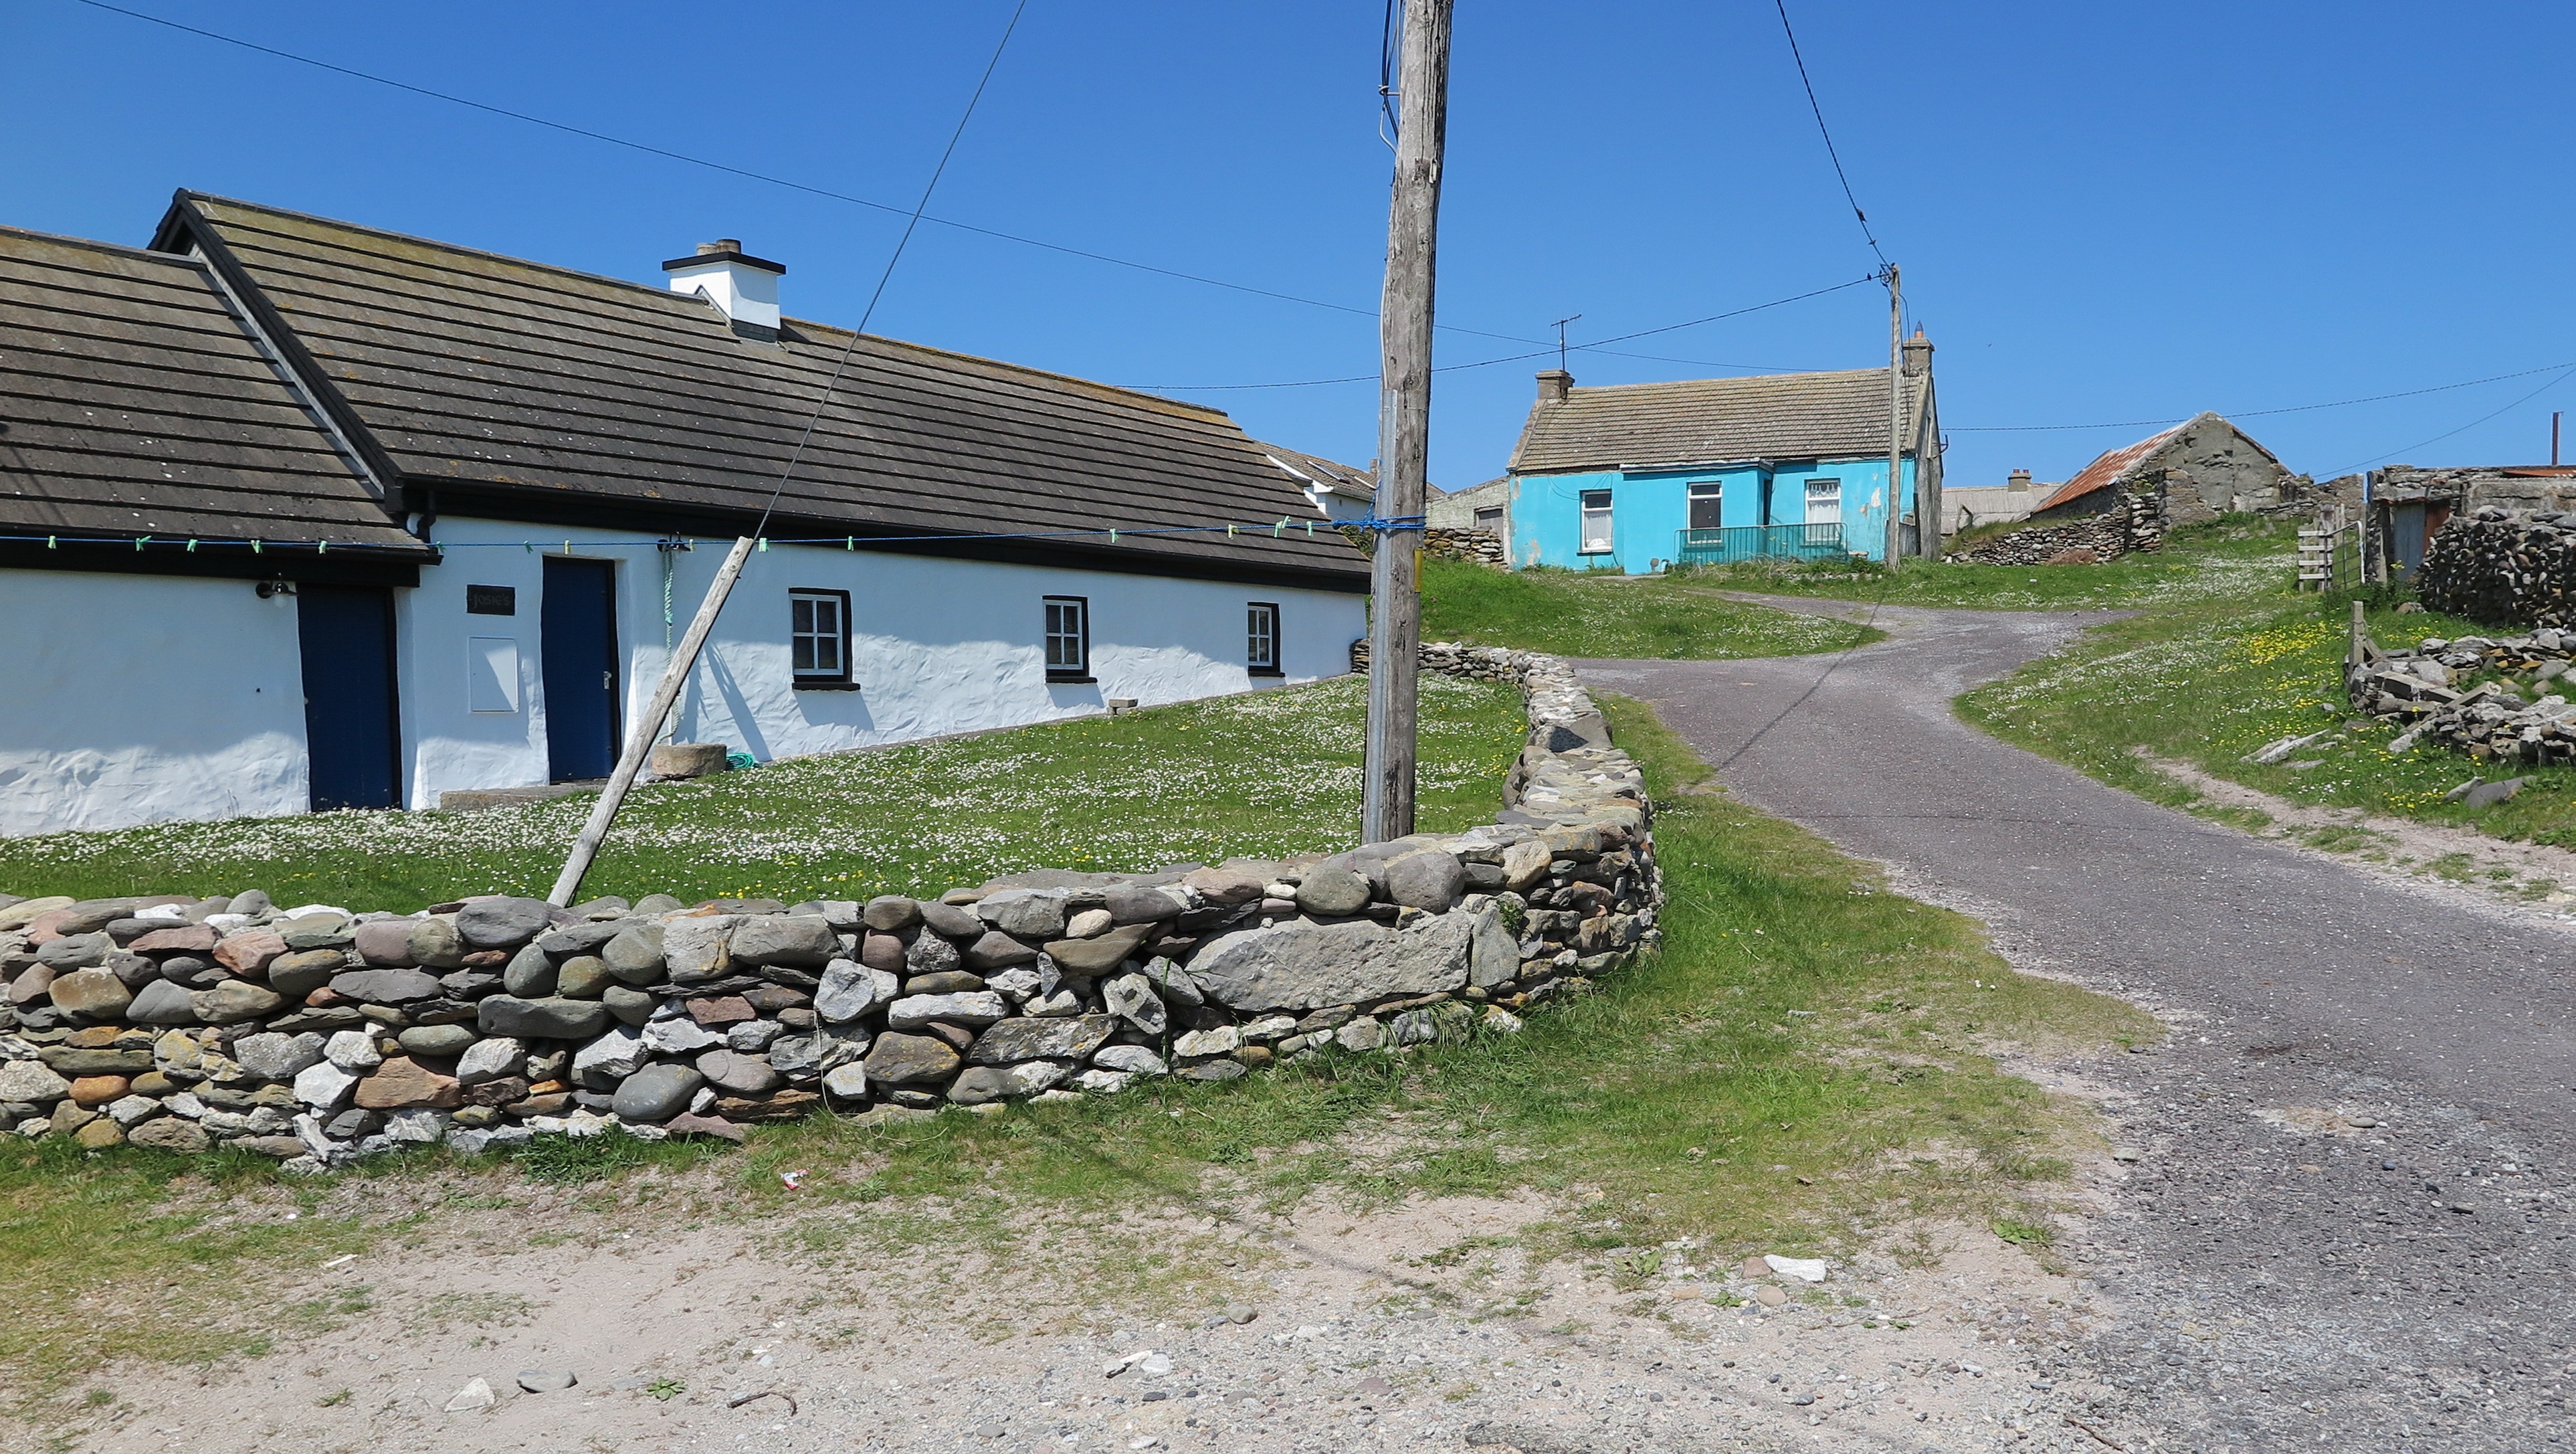
fence, road, house, barn, home, wall, country, village, cottage, property, blue, stone wall, farmhouse, by, estate, residential area